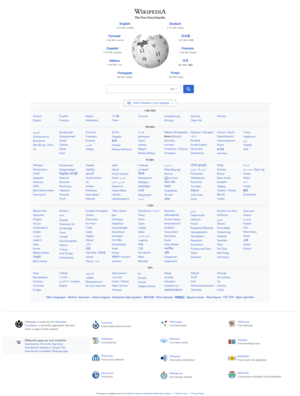
Wikipédia est une encyclopédie universelle et multilingue, créée par Jimmy Wales et Larry Sanger le 15 janvier 2001. Il s'agit d'une œuvre libre, c'est-à-dire que chacun est libre de la rediffuser. Gérée en wiki dans le site web wikipedia.org grâce au logiciel MediaWiki, elle permet à tous les internautes d'écrire et de modifier des articles. Elle est devenue en quelques années l'encyclopédie la plus fournie et la plus consultée au monde.